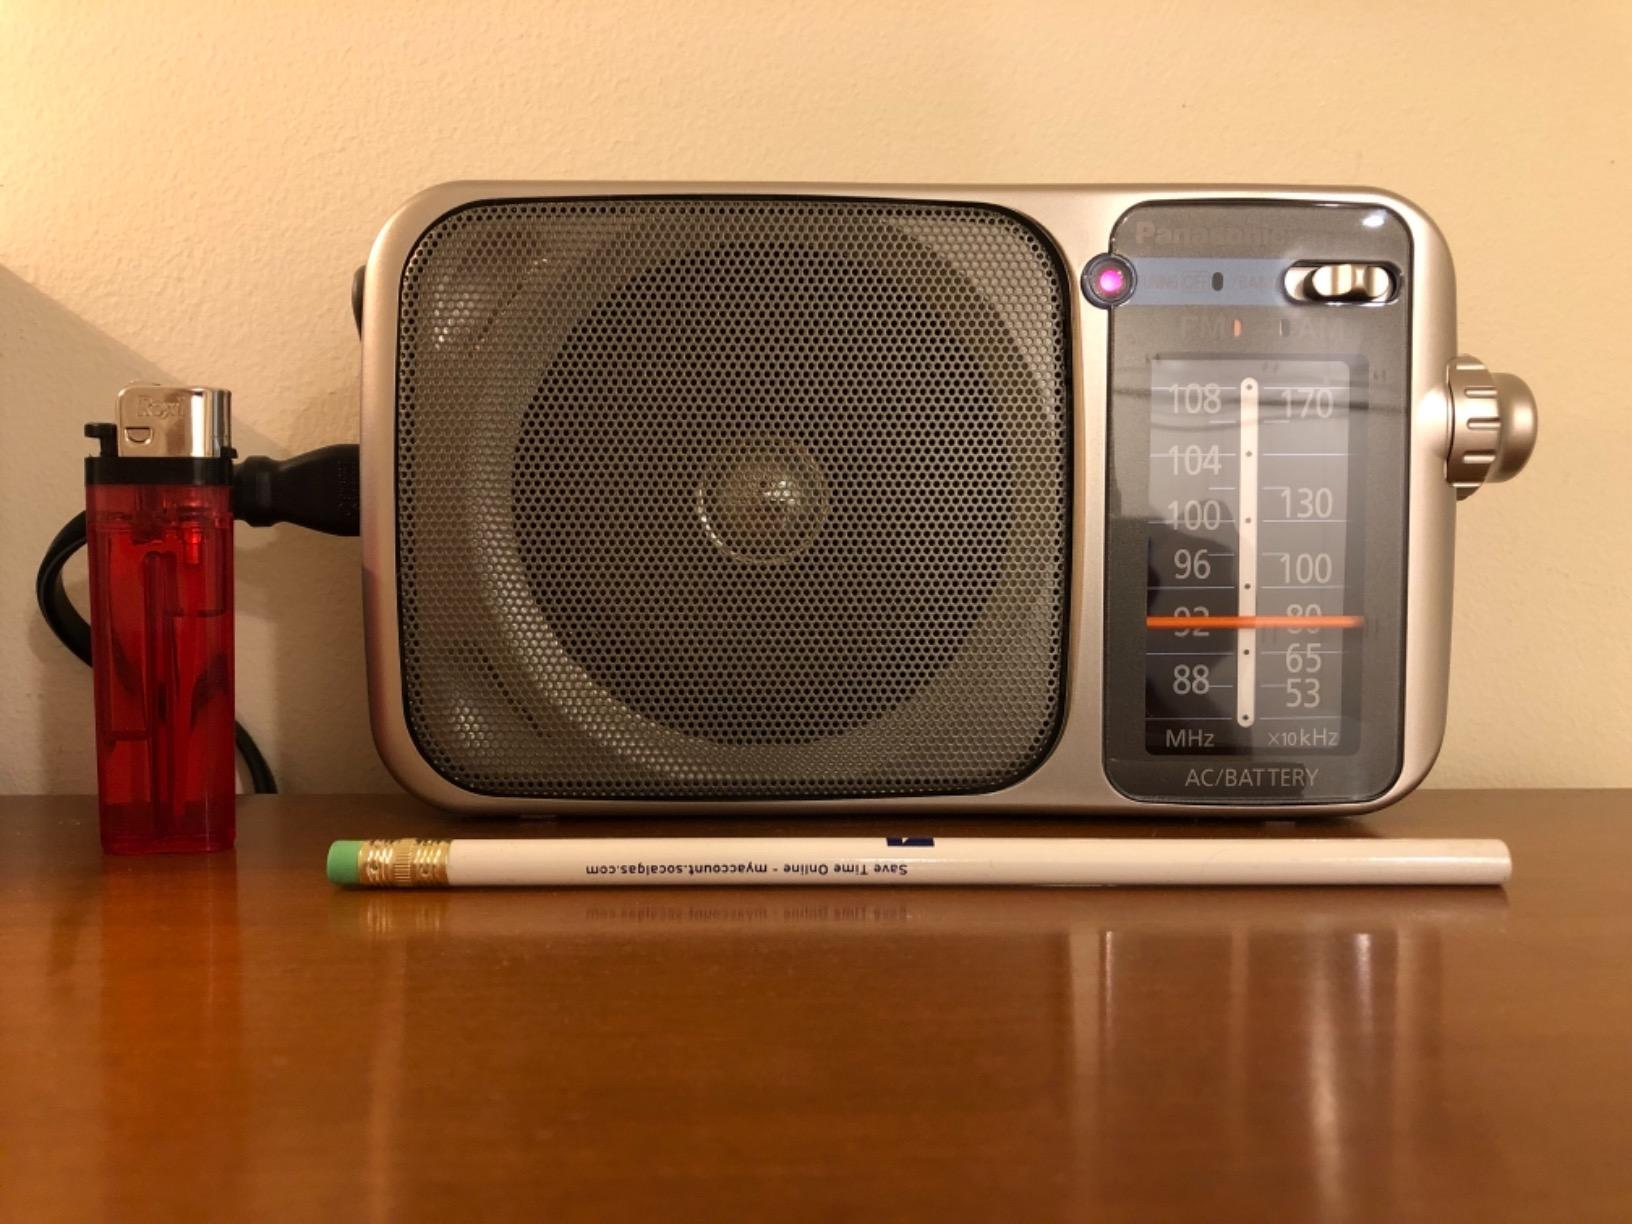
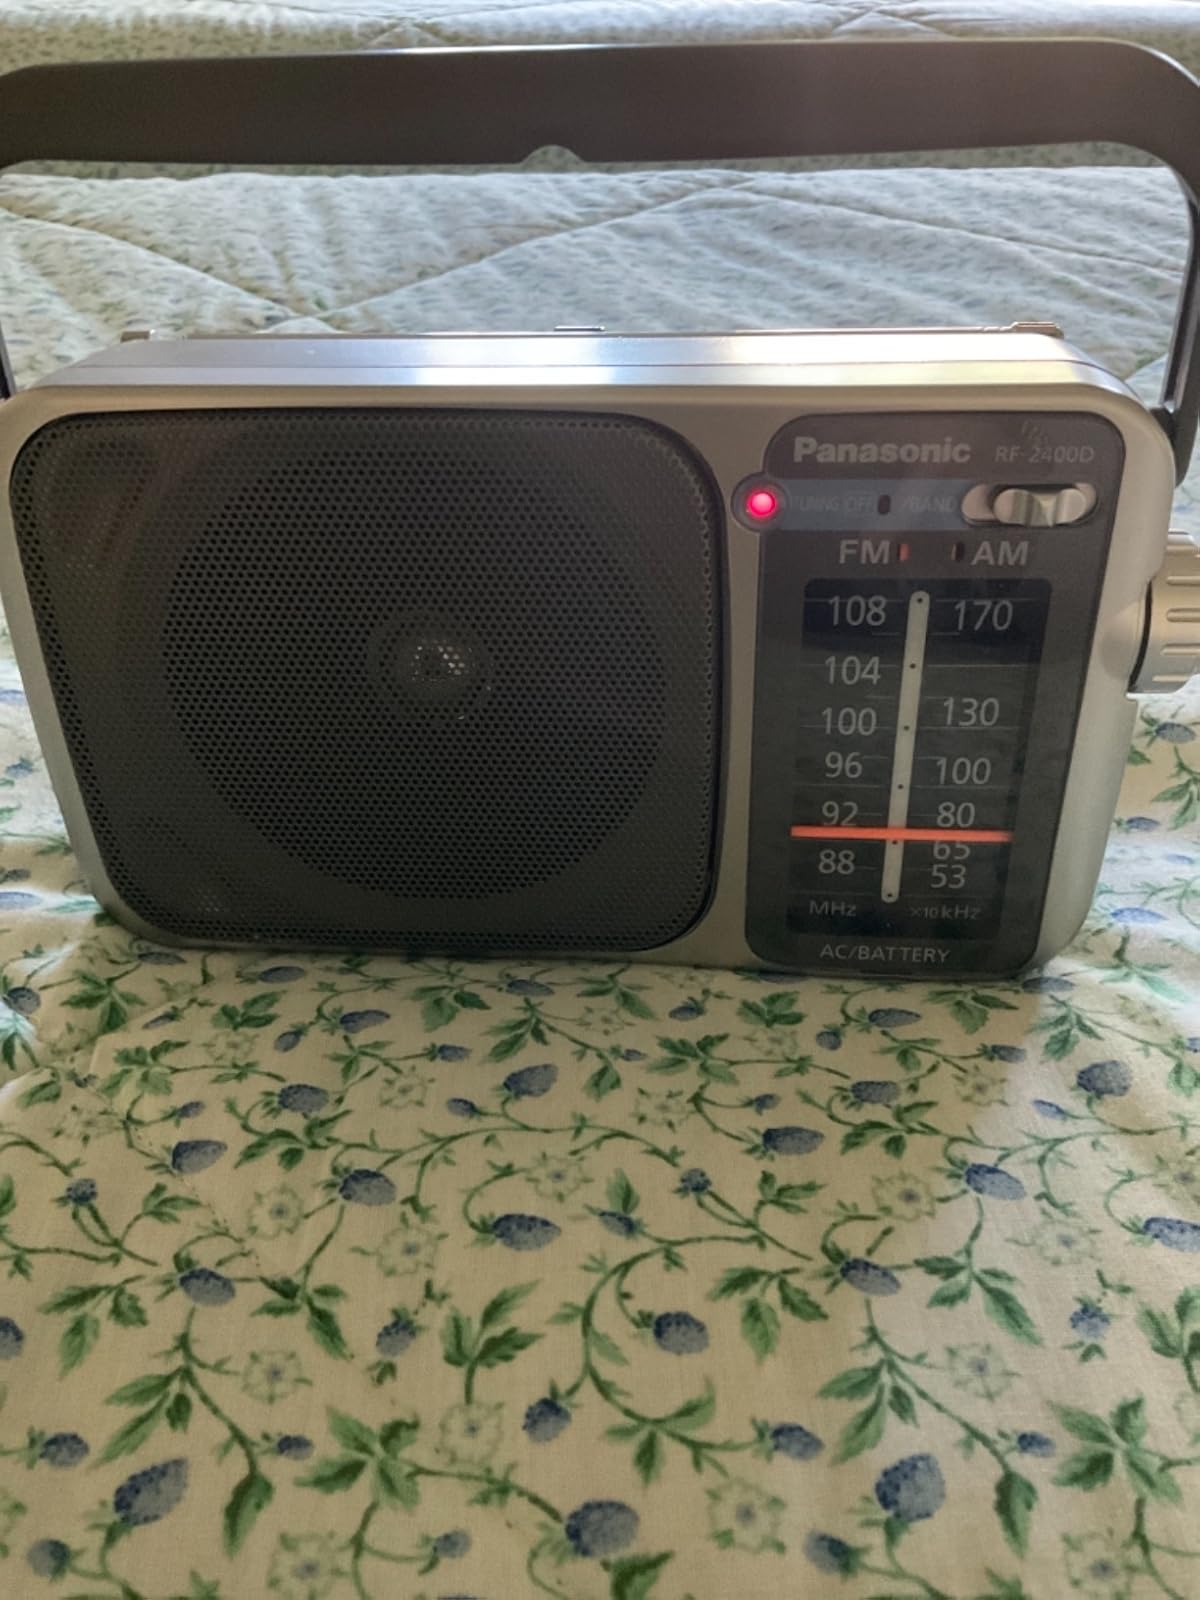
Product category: radio
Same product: yes